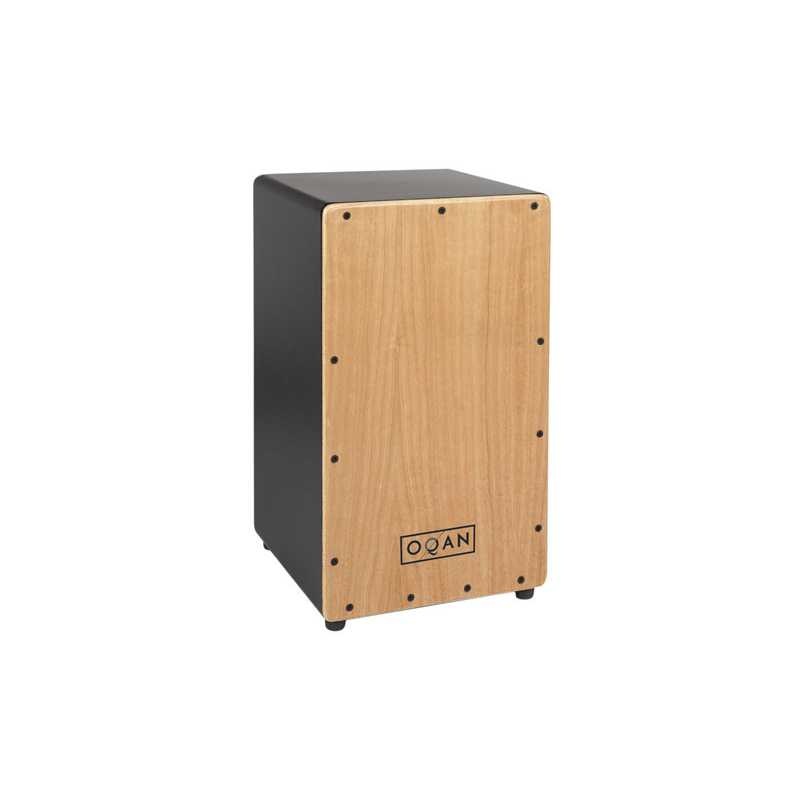
OQUAN QPC TARANTO CAJON
Brand: Oquan
CAJON MADE IN SPAIN Descrizione Specifiche Ulteriori informazioni Cajon. Realizzato in MDF, con copertura mukali. Piedini antiscivolo. Peso: 2"5Kg. Misure 480x300x300 mm. Neutro, tipo versatile. Sistema ST2. Fabbricato in Spagna
Category: Arts & Entertainment > Hobbies & Creative Arts > Musical Instruments > Percussion > Hand Percussion > Hand Drums > Cajons